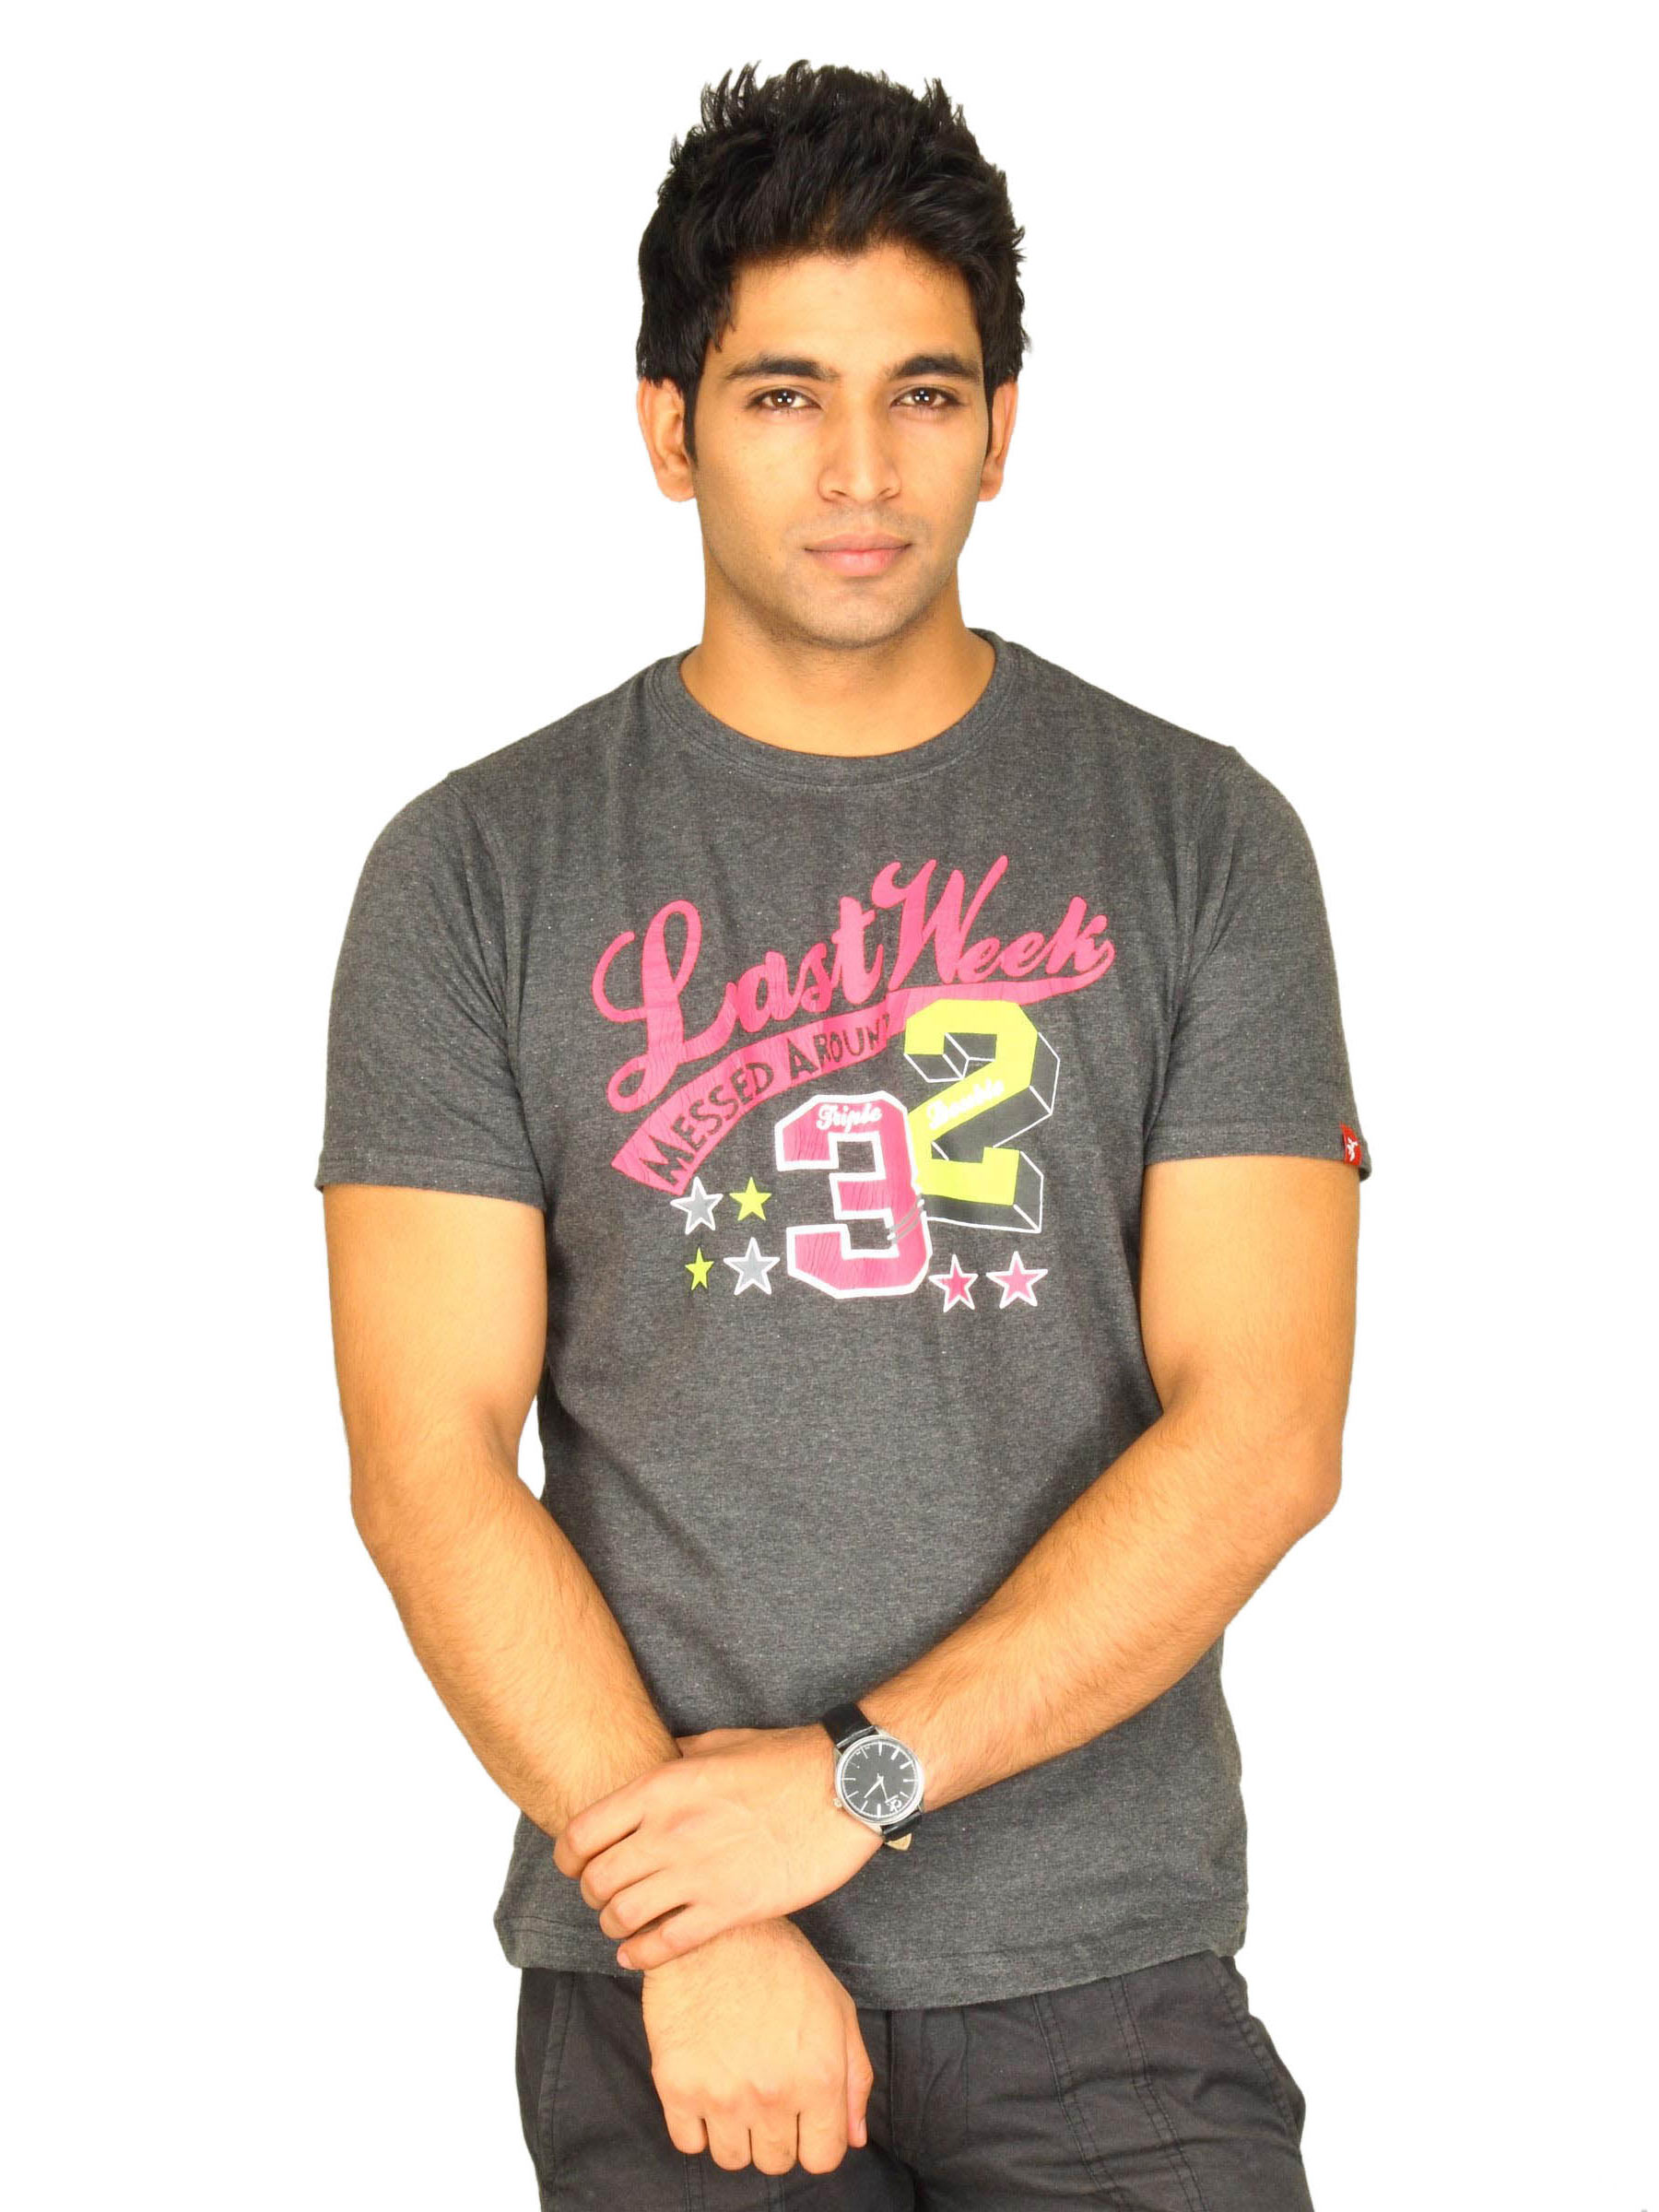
Probase Men's Last Week Grey T-shirt
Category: Apparel / Topwear / Tshirts
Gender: Men
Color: Grey
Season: Summer 2011
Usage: Casual